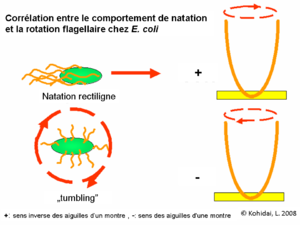
La chimiotaxie, l'un des types de taxies, est le phénomène par lequel des cellules corporelles, des spermatozoïdes, le tube pollinique d'un grain de pollen, ou des bactéries, ou d'autres organismes uni-, ou pluricellulaires, se dirigent ou dirigent leurs mouvements en fonction de certaines espèces chimiques présentes dans l’environnement.